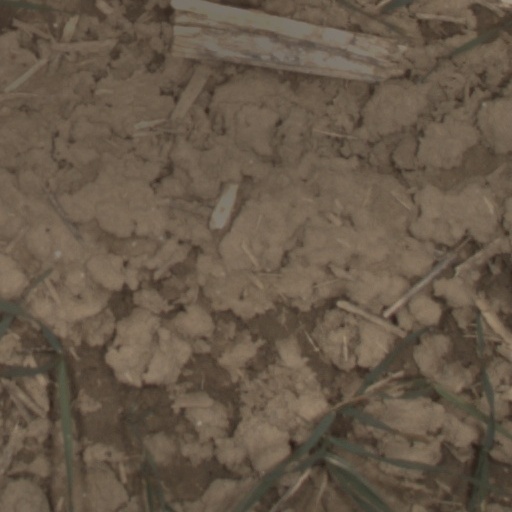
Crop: wheat